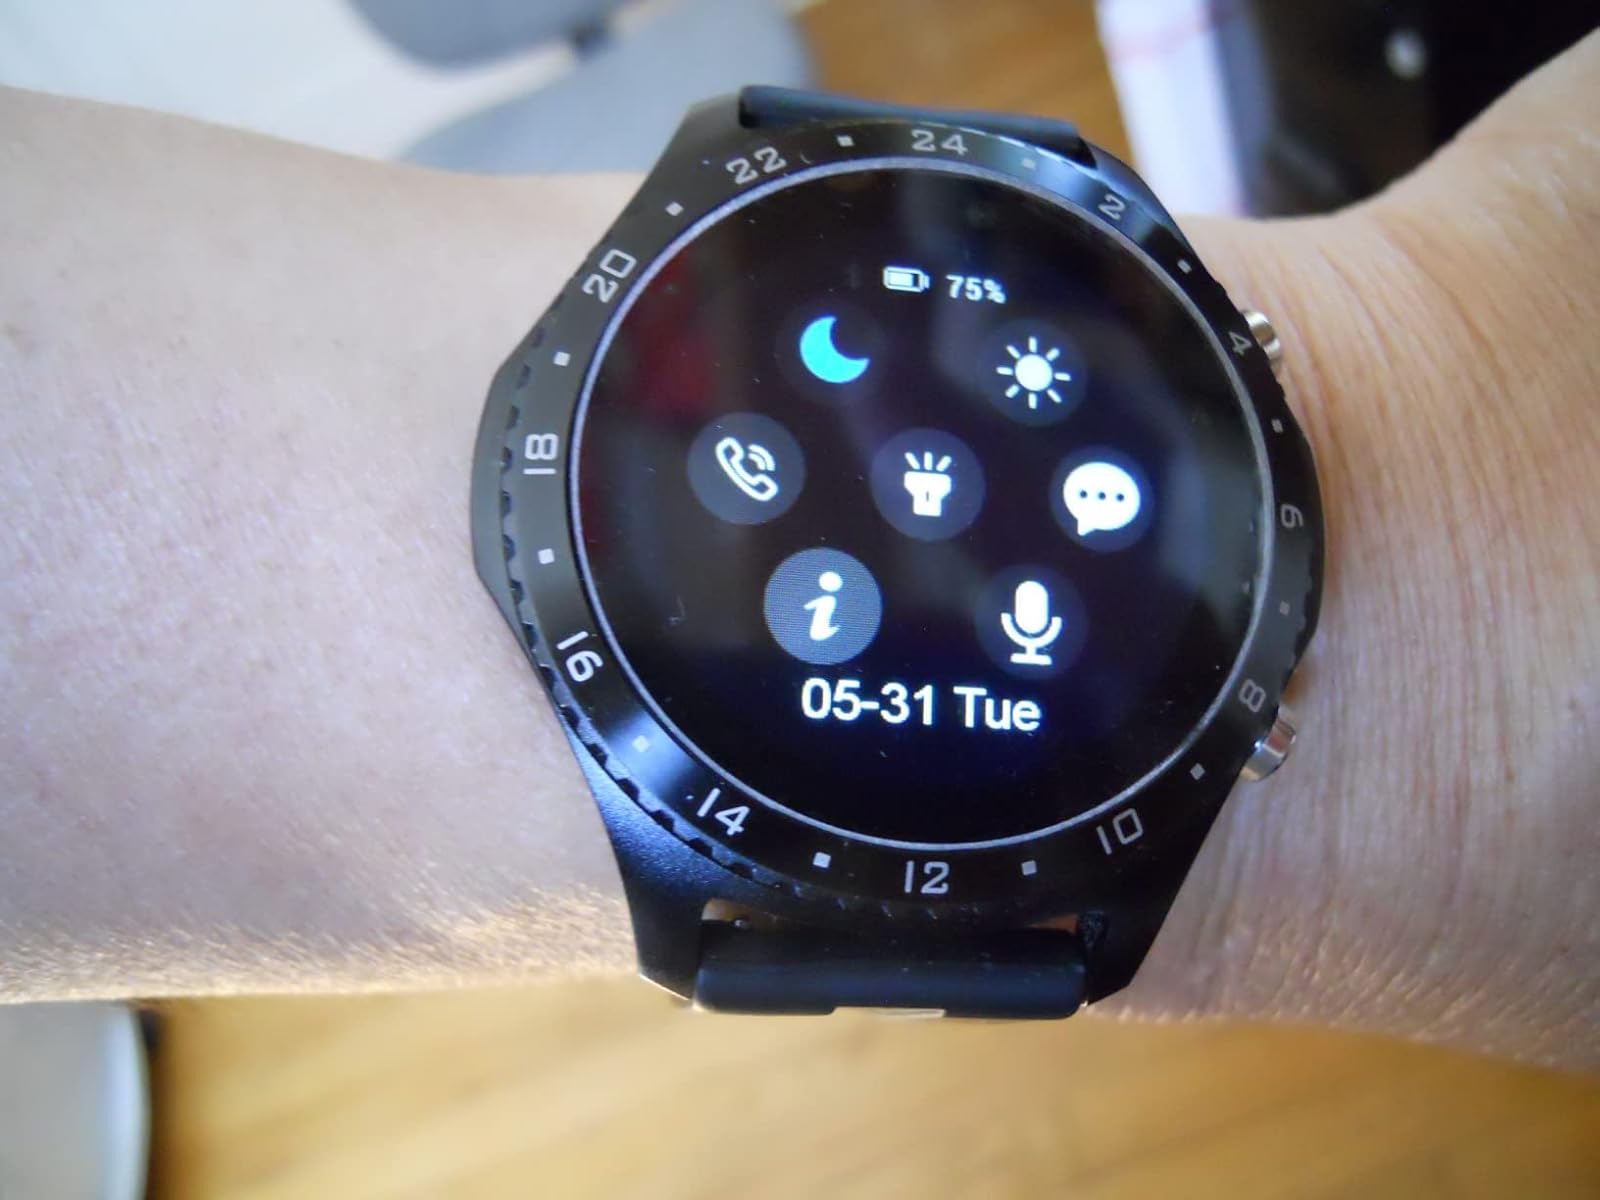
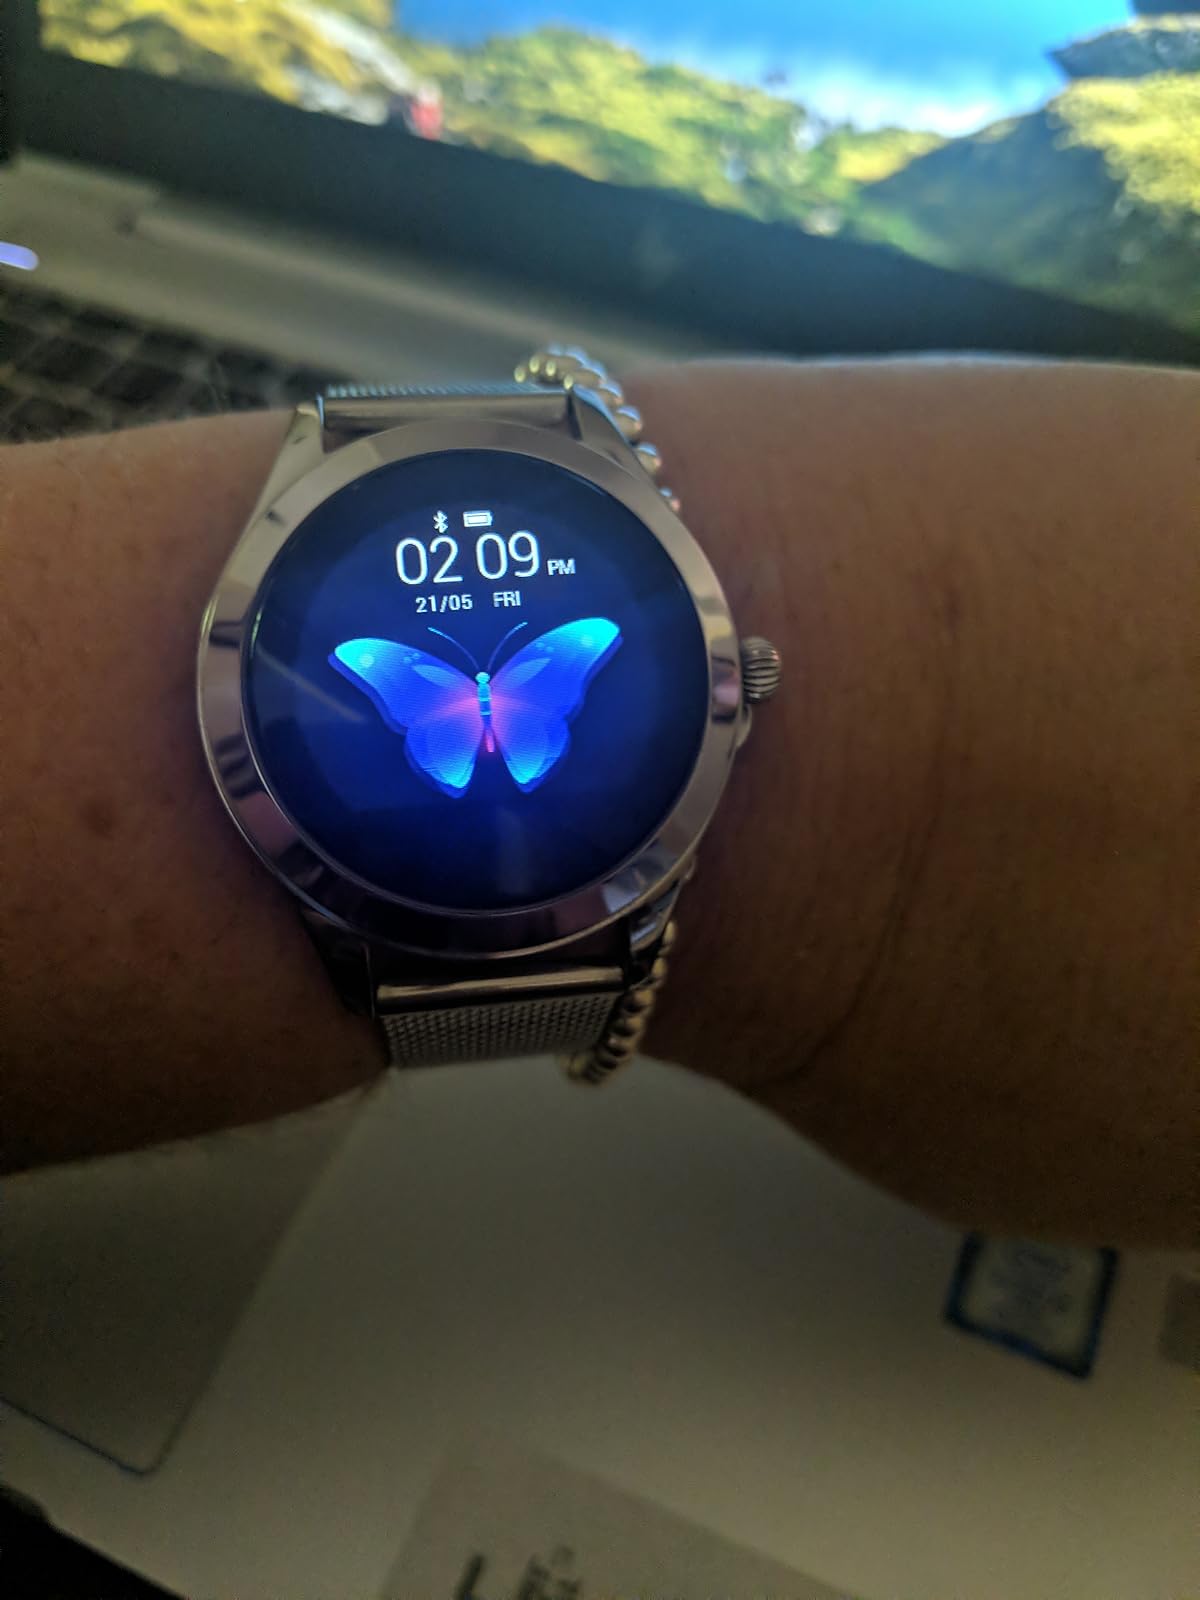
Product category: smartwatch
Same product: no